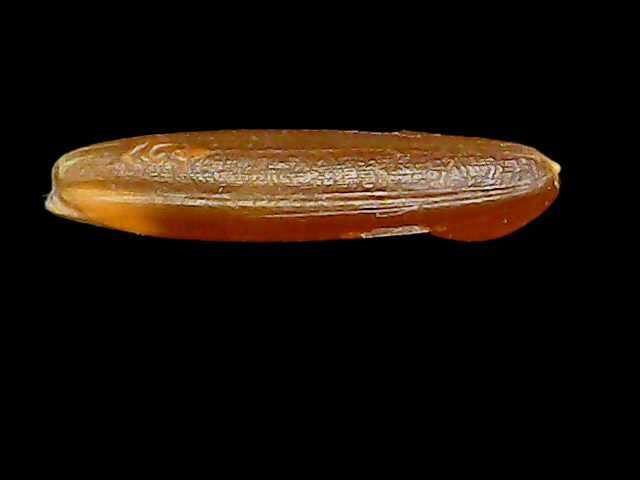
Rice variety: Binadhan20